Norwegian Coast Guard

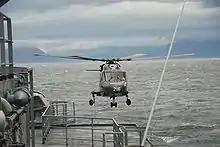
Westland Lynx helicopter landing on "Senja" (W321)

The 337 Squadron operated six Westland Lynx Mk 86 helicopters for the Coast Guard. These could be stationed on the "Nordkapp"-class, the "Barentshav"-class and on "Svalbard".